Miriam Defensor Santiago

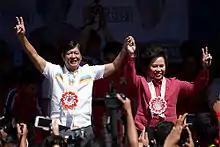
Senators Defensor-Santiago and Bongbong Marcos in Batac during the 2016 presidential campaign

In 1999, Senator Miriam Defensor Santiago launched a groundbreaking initiative called Summer sa Senado. It was a one month summer internship legislative training program that introduced student leaders from across the Philippines to experience the inner workings of the Senate which include: drafting of bills and resolutions, conducting committee hearings, delivering privilege and sponsorship speeches, and carrying out legislative research. The Office of Senator Santiago has held the internship program in 1999, 2000, and 2005 and has trained over 300 students since its inception. It was the first and only internship of its kind at the time.